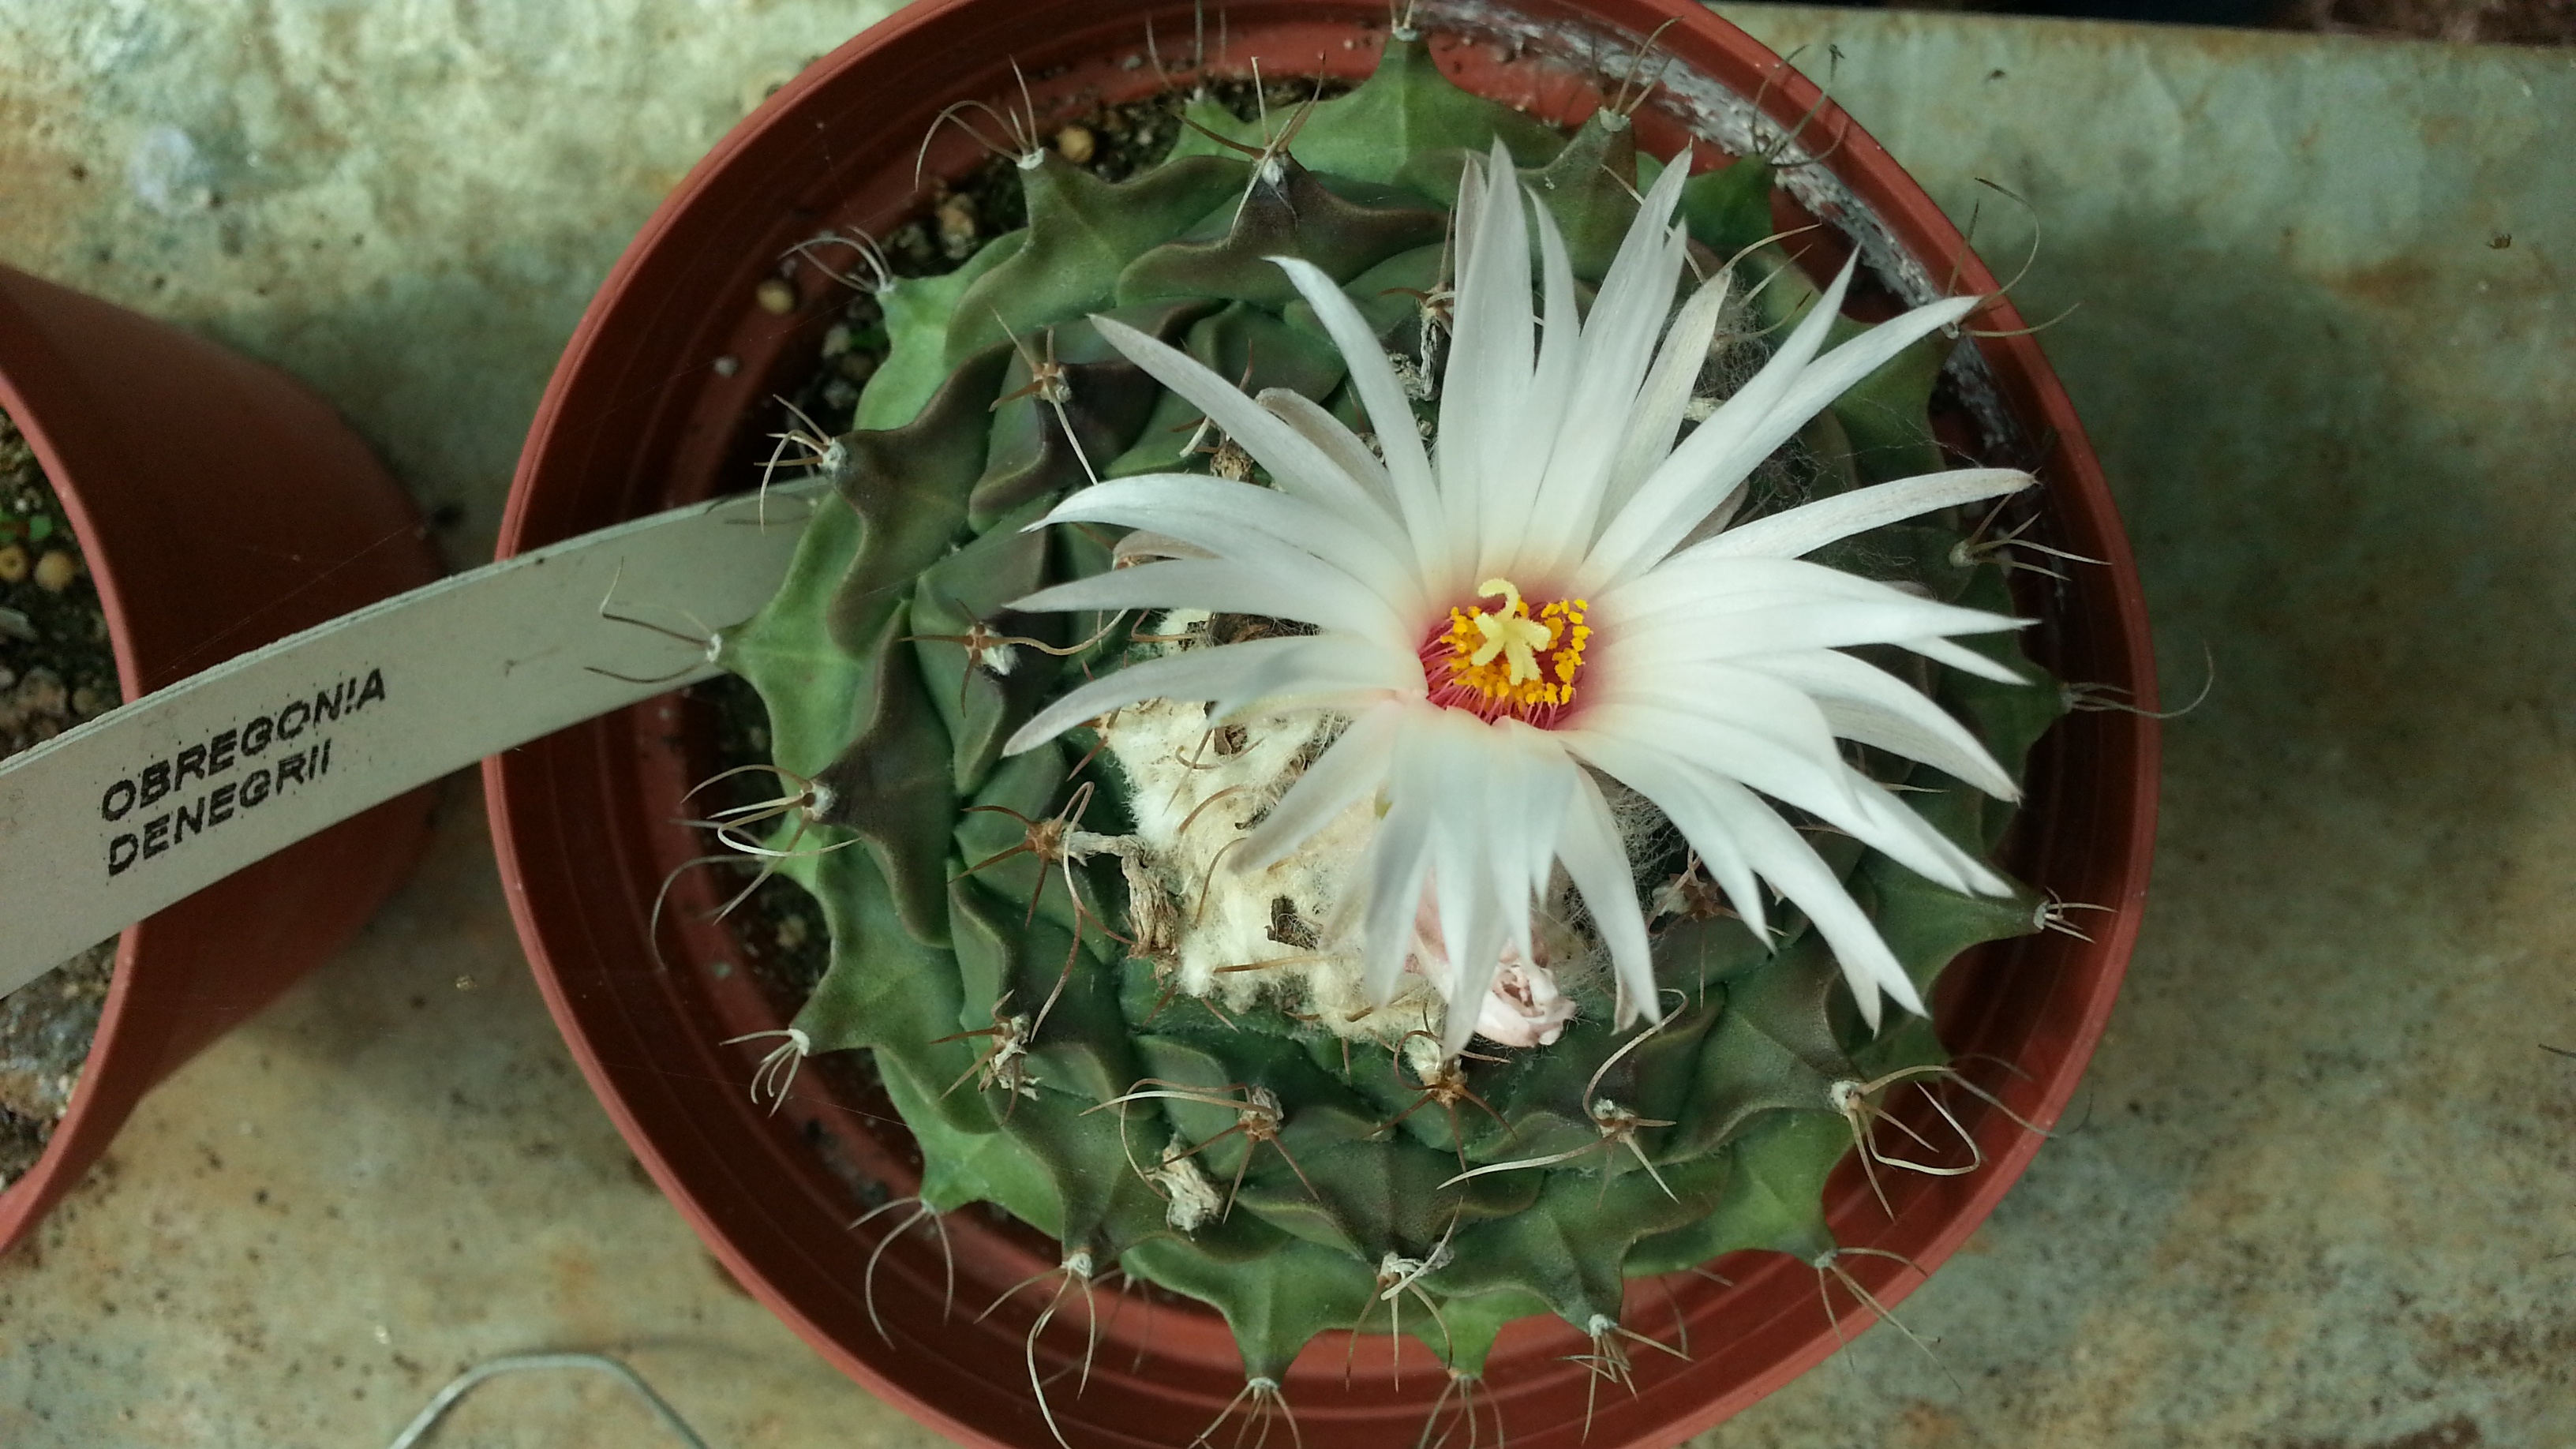
nature, cactus, plant, wheel, flower, botany, flora, thorns, flowering plant, land plant, hedgehog cactus, moonlight cactus, obregonia